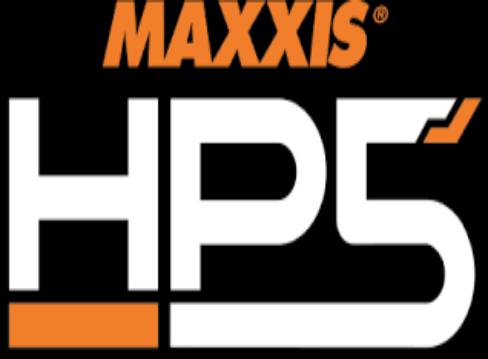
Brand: maxxis
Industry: Transportation